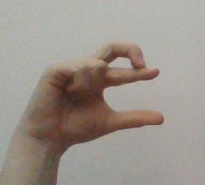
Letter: thal